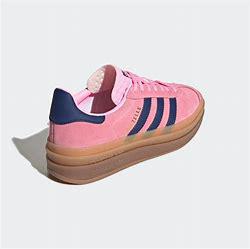
Brand: Adidas
Model: Gazelle Bold